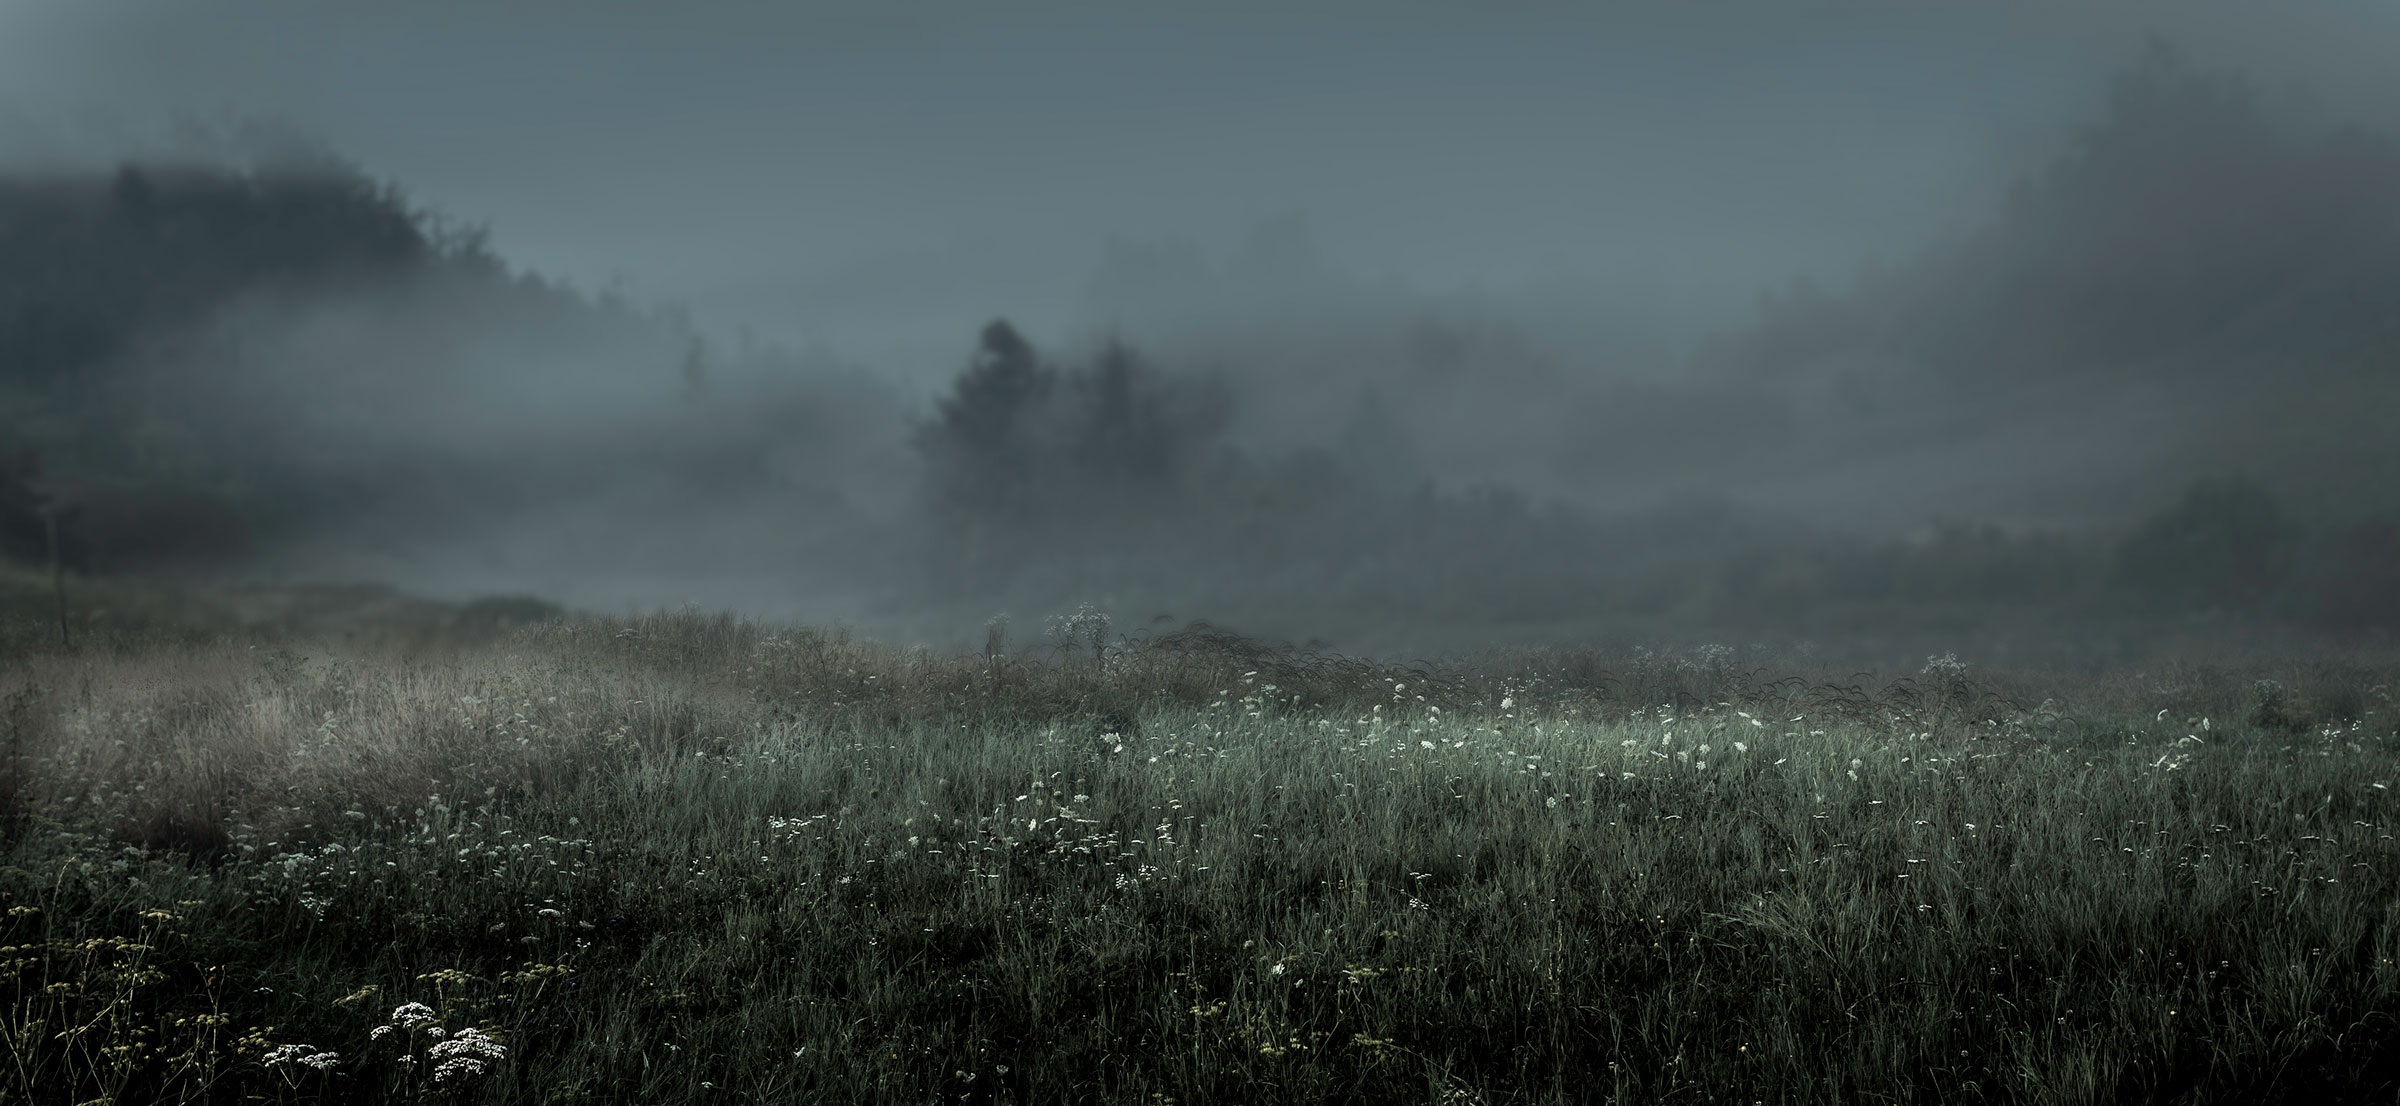
landscape, tree, nature, forest, grass, cloud, fog, sunrise, mist, meadow, sunlight, morning, rain, frost, dawn, atmosphere, autumn, weather, rest, trees, habitat, mood, colourless, natural environment, atmospheric phenomenon, in the fog